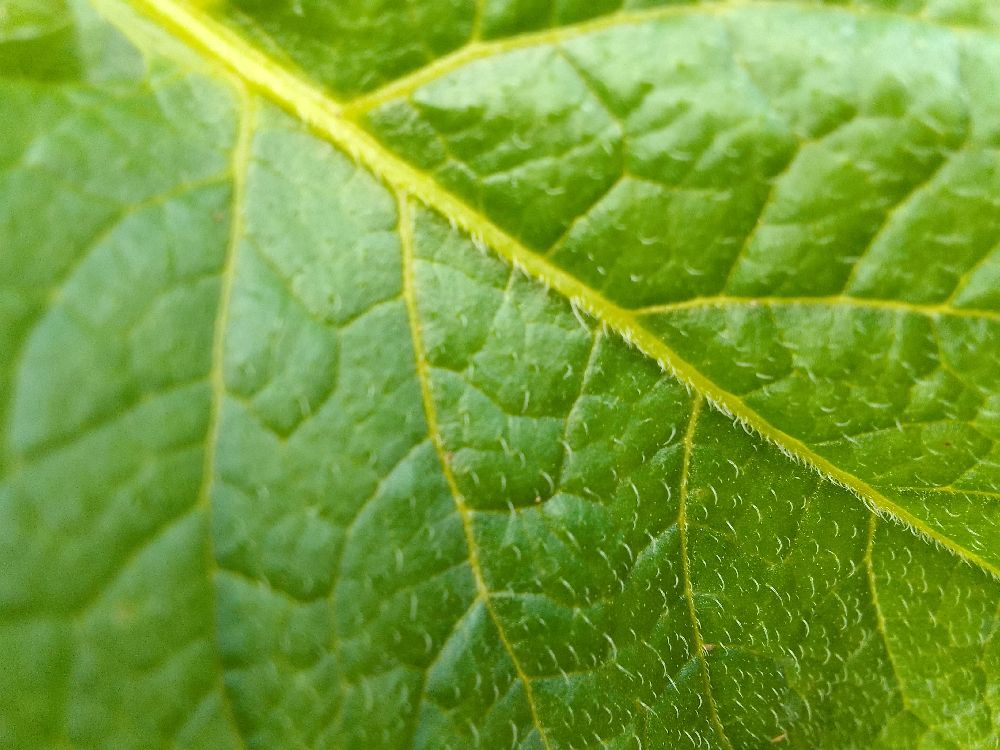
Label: Healthy